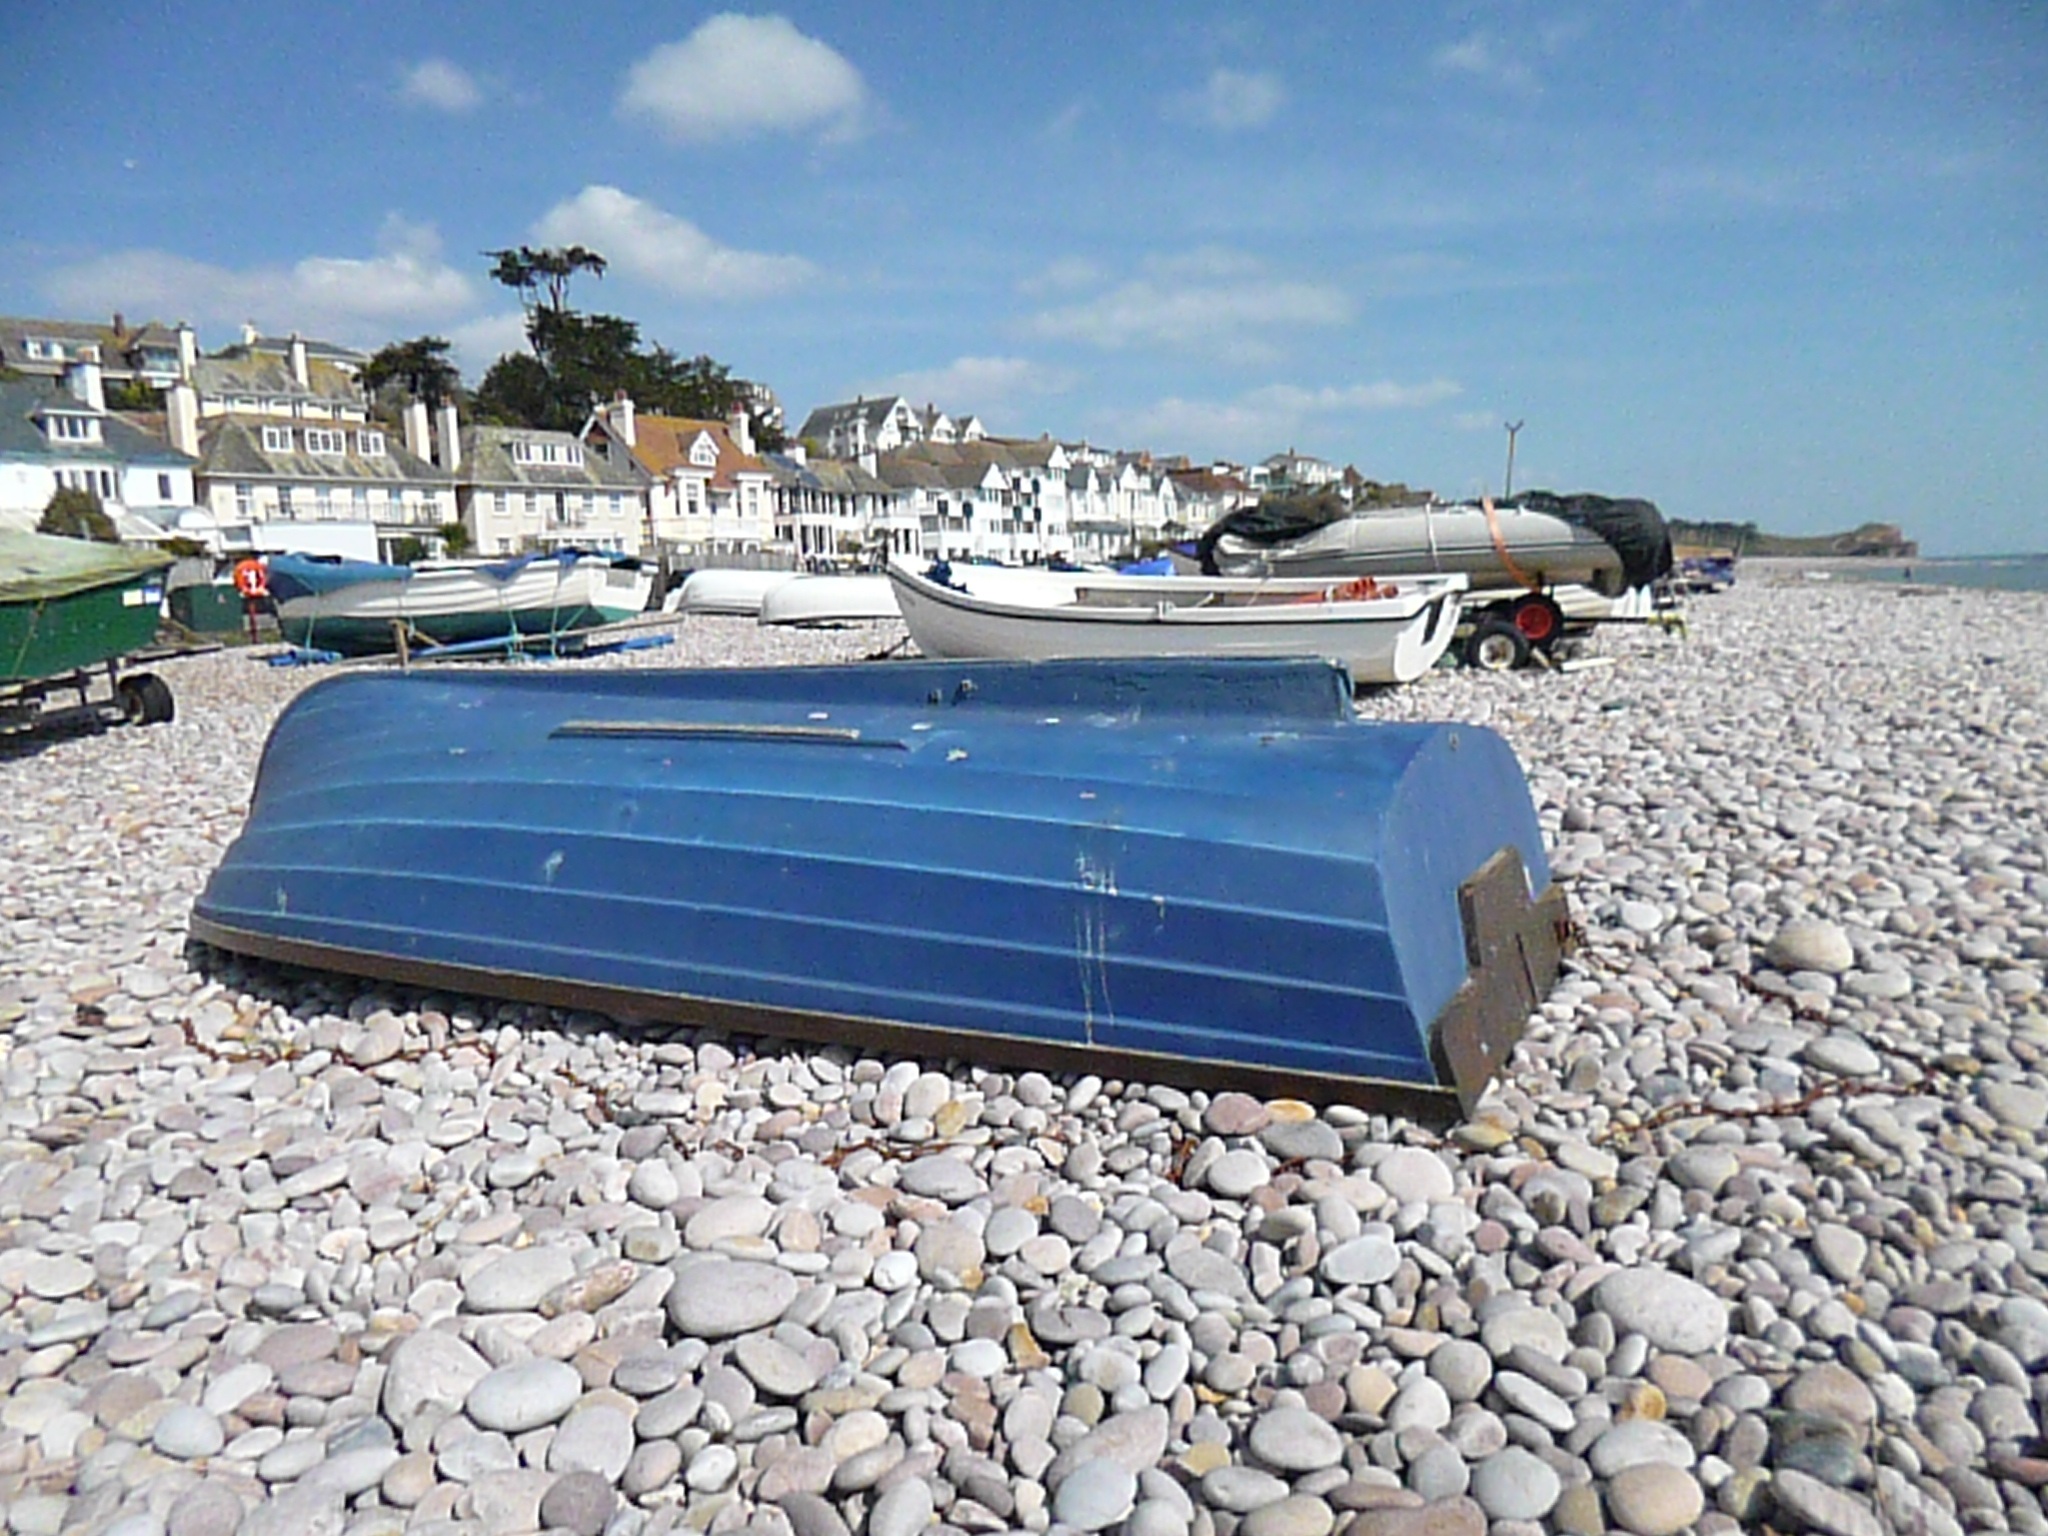
beach, coast, water, sky, boat, shore, vacation, travel, seaside, vehicle, blue, motorboat, boating, pebbles, english, watercraft, devon, plant community, water transportation